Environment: real
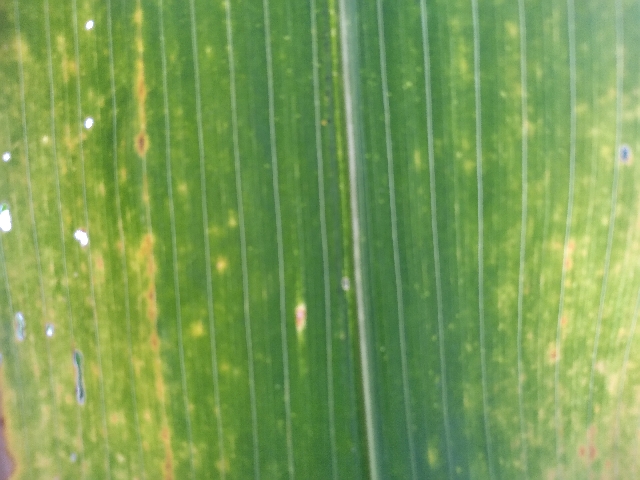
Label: lethal_necrosis